Masig Island, Queensland

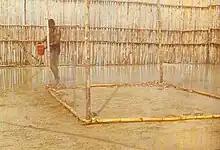
Turtle farm, Masig Island

In 1936, around 70% of the Torres Strait Islander workforce went on strike in the first organised challenge against government authority made by Torres Strait Islanders. The nine-month strike was an expression of Islanders’ anger and resentment at the increasing government control of their livelihoods. The strike was a protest against government interference in wages, trade and commerce and also called for the lifting of evening curfews, the removal of the permit system for inter-island travel and the recognition of the Islanders’ right to recruit their own boat crews.